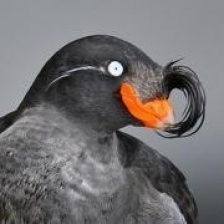
Species: CRESTED AUKLET
Scientific name: AETHIA CRISTATELLA